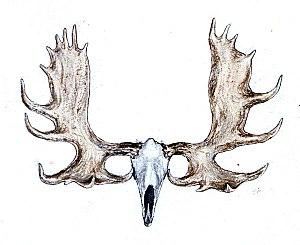
Les bois sont des organes osseux ramifiés de grande taille présents sur la tête d'animaux tels que le cerf et la plupart des représentants de sa famille, les cervidés.